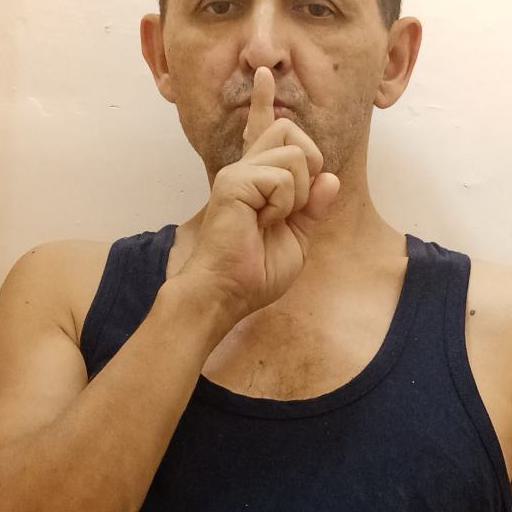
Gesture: mute